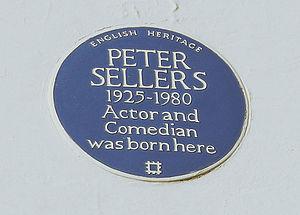
Richard Henry Sellers, dit Peter Sellers, né le 8 septembre 1925 dans le quartier de Southsea à Portsmouth et mort le 24 juillet 1980 à Londres, est un acteur britannique. D'abord vedette comique dans son pays, il accède à la notoriété internationale dans les années 1960. Réputé pour ses talents de transformiste, il utilise les accents et les maquillages les plus divers, et joue volontiers des rôles multiples. Il a notamment interprété l'inspecteur Clouseau dans la série de films La Panthère rose, et joué un triple rôle dans Docteur Folamour.